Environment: lab
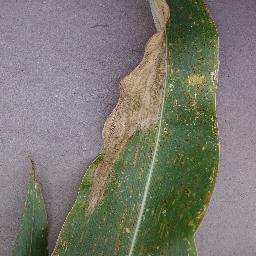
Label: northern_corn_leaf_blight